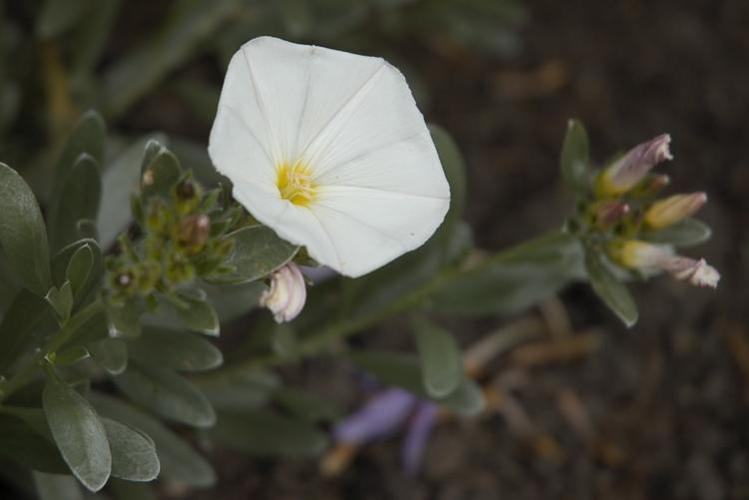
Label: silverbush